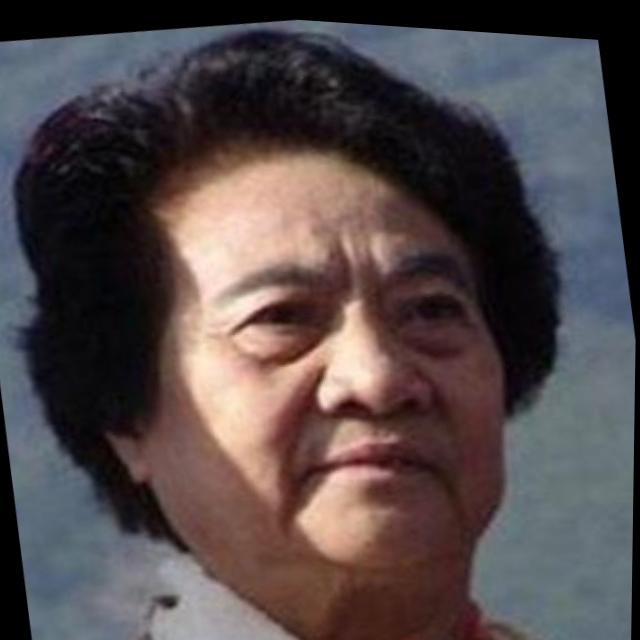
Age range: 65+